Ernst Stavro Blofeld

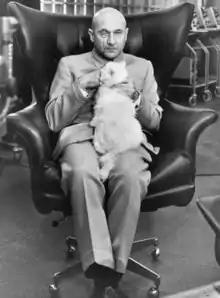
Donald Pleasence as Blofeld in "You Only Live Twice" (1967)

Ernst Stavro Blofeld is a fictional supervillain in the "James Bond" series of novels and films, created by Ian Fleming. A criminal mastermind with aspirations of world domination, he is the archenemy of British MI6 agent James Bond. Blofeld is head of the global criminal organisation SPECTRE and is commonly referred to by the codename Number 1 within this organisation. The character was originally written by Fleming as a physically massive and powerfully built man, standing around and weighing , who had become flabby with a huge belly.